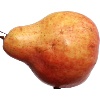
Label: Pear Red 1